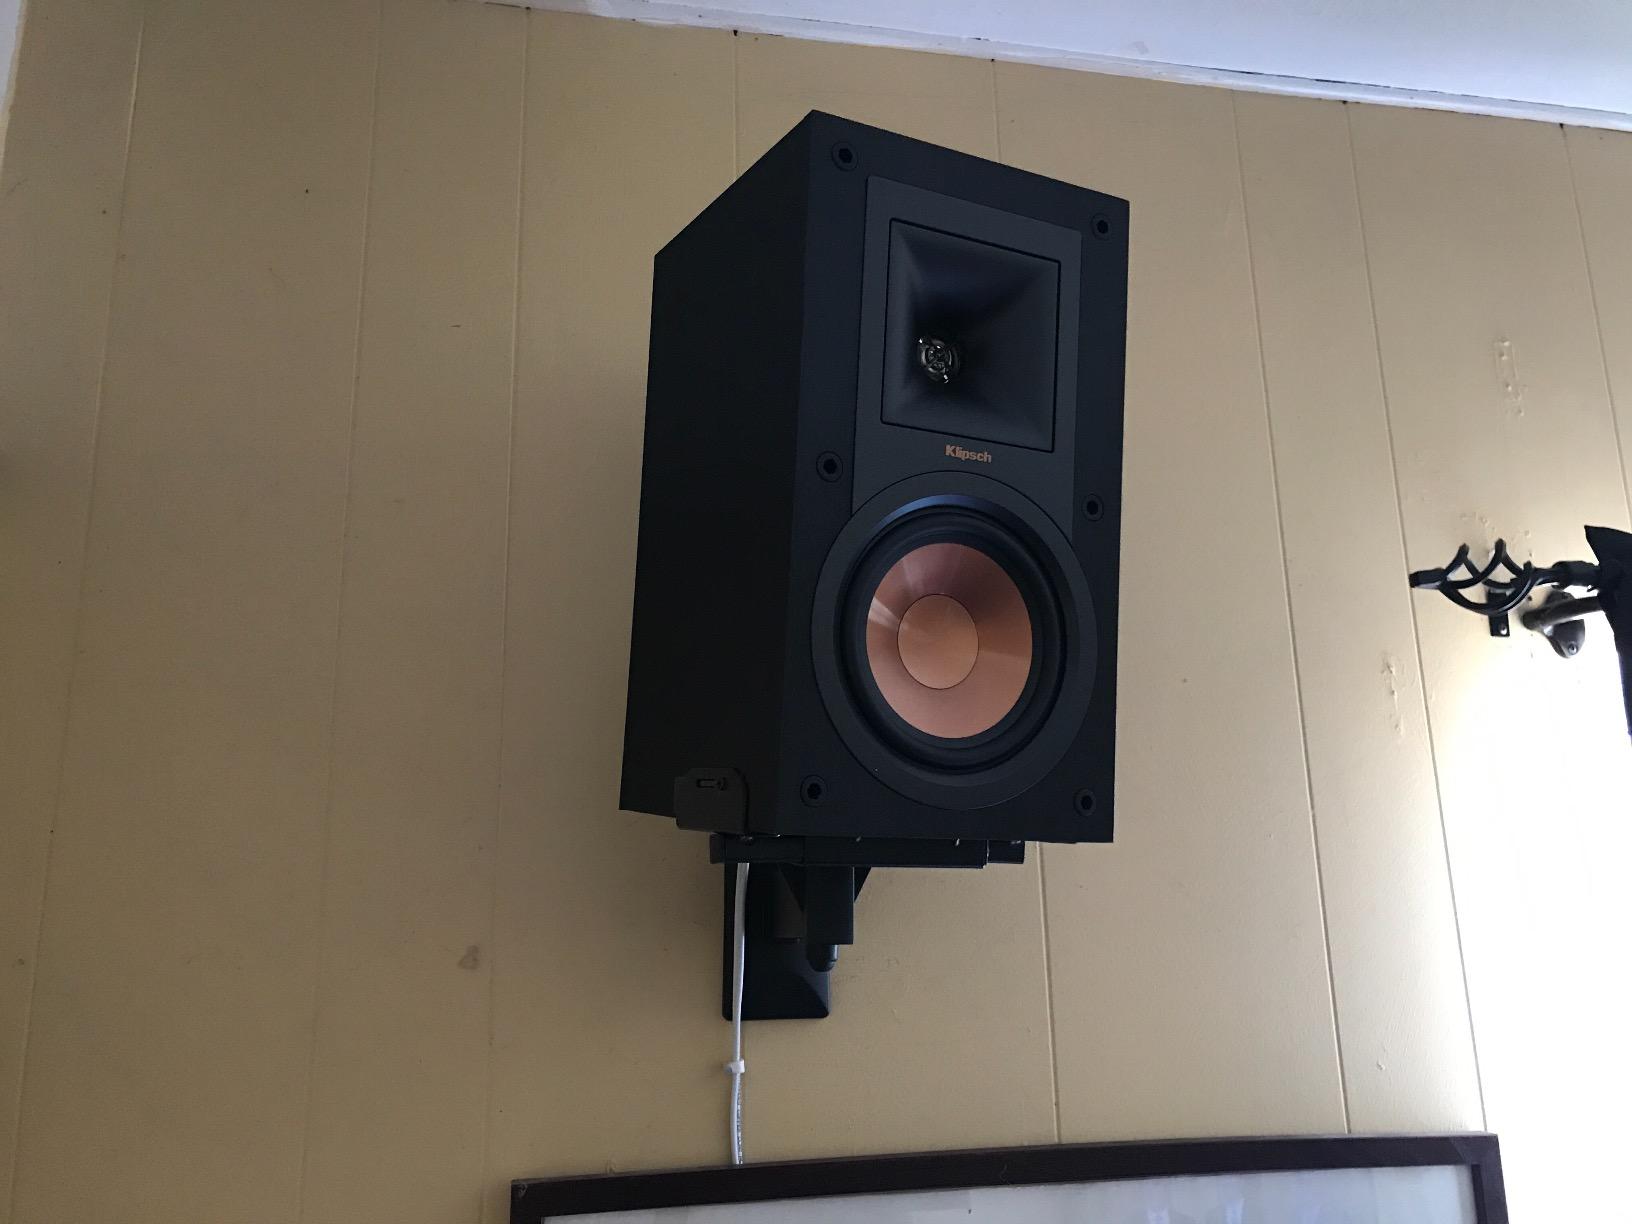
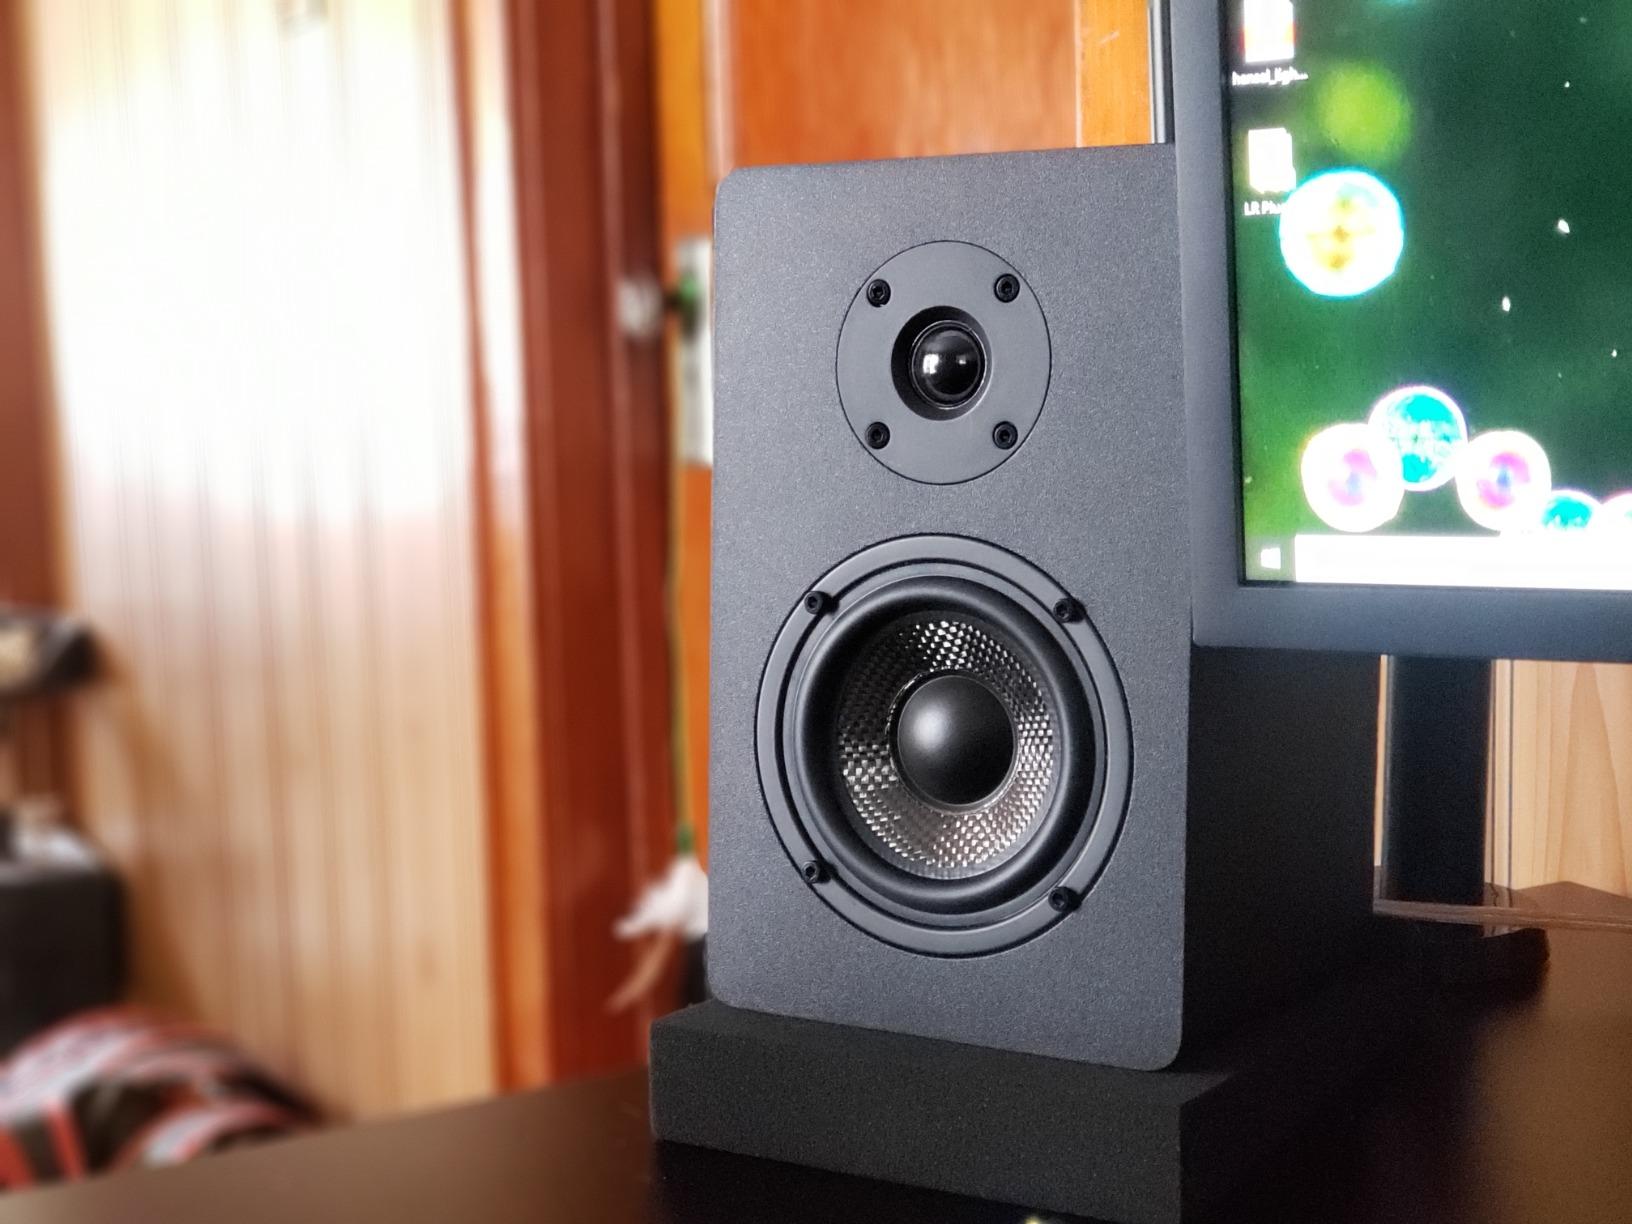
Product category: speaker
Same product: no